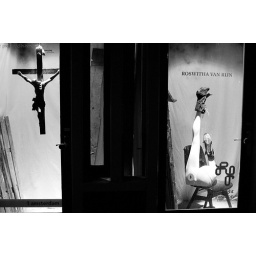
Sacred and profane in a shop window in the red light district.